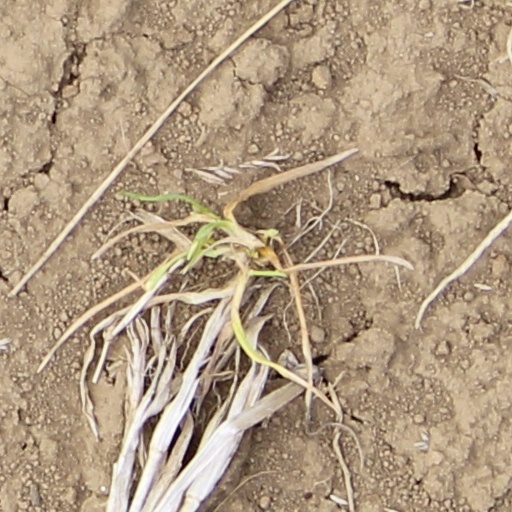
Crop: wheat